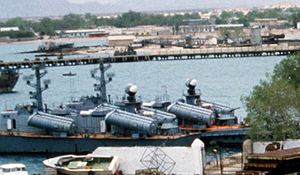
La marine somalienne est la branche des services de guerre navale des forces armées somaliennes. Avant l'indépendance en 1960, la marine somalienne a été créée en collaboration avec la marine italienne, cette dernière contribuant également à maintenir la sécurité dans les eaux somaliennes. Au cours de la période post-indépendance, la marine somalienne a principalement effectué des patrouilles maritimes afin d'empêcher les navires de violer illégalement les frontières maritimes du pays. La marine somalienne et l'armée de l'air somalienne ont également collaboré régulièrement. En outre, la marine somalienne effectue des missions de recherche et sauvetage. Elle compte actuellement quelques bataillons terrestres et amphibies. La police maritime de la région autonome du Puntland est sous la juridiction navale somalienne.